Natalya Kovshova

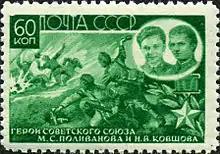
1944 Soviet postage stamp depicting Polivanova and Kovshova

Kovshova expressed great hatred of the Germans during the war. She was inspired by the Soviet propaganda explaining how the Soviet soldiers were fighting for the liberation of the Motherland. She wrote to her mother in 1942: "You can hear horrible stories from local residents who have been in the hands of the fascist pigs. The women we live with had a guest come to visit said that the Germans shot her brother and four of her friends simply because they went outside after 4pm." Natalya found great delight in killing German soldiers. She wrote to her mother on 7 July 1942: "My dearest Mama!" "Please don't be angry that I didn't write to you about being wounded. But I didn't want to worry you for no reason, since nothing serious happened..." "I've been back with my unit 2nd June 1942. Now Mashenka [Mariya] and I are working with the young snipers. Their statistics are looking good. In the last two weeks of June our students took down 3 Fritzes. Not bad!"... "A few days ago five of us went on reconnaissance without saying anything to the company commander. We were right under the German's very noses and they had no clue!"